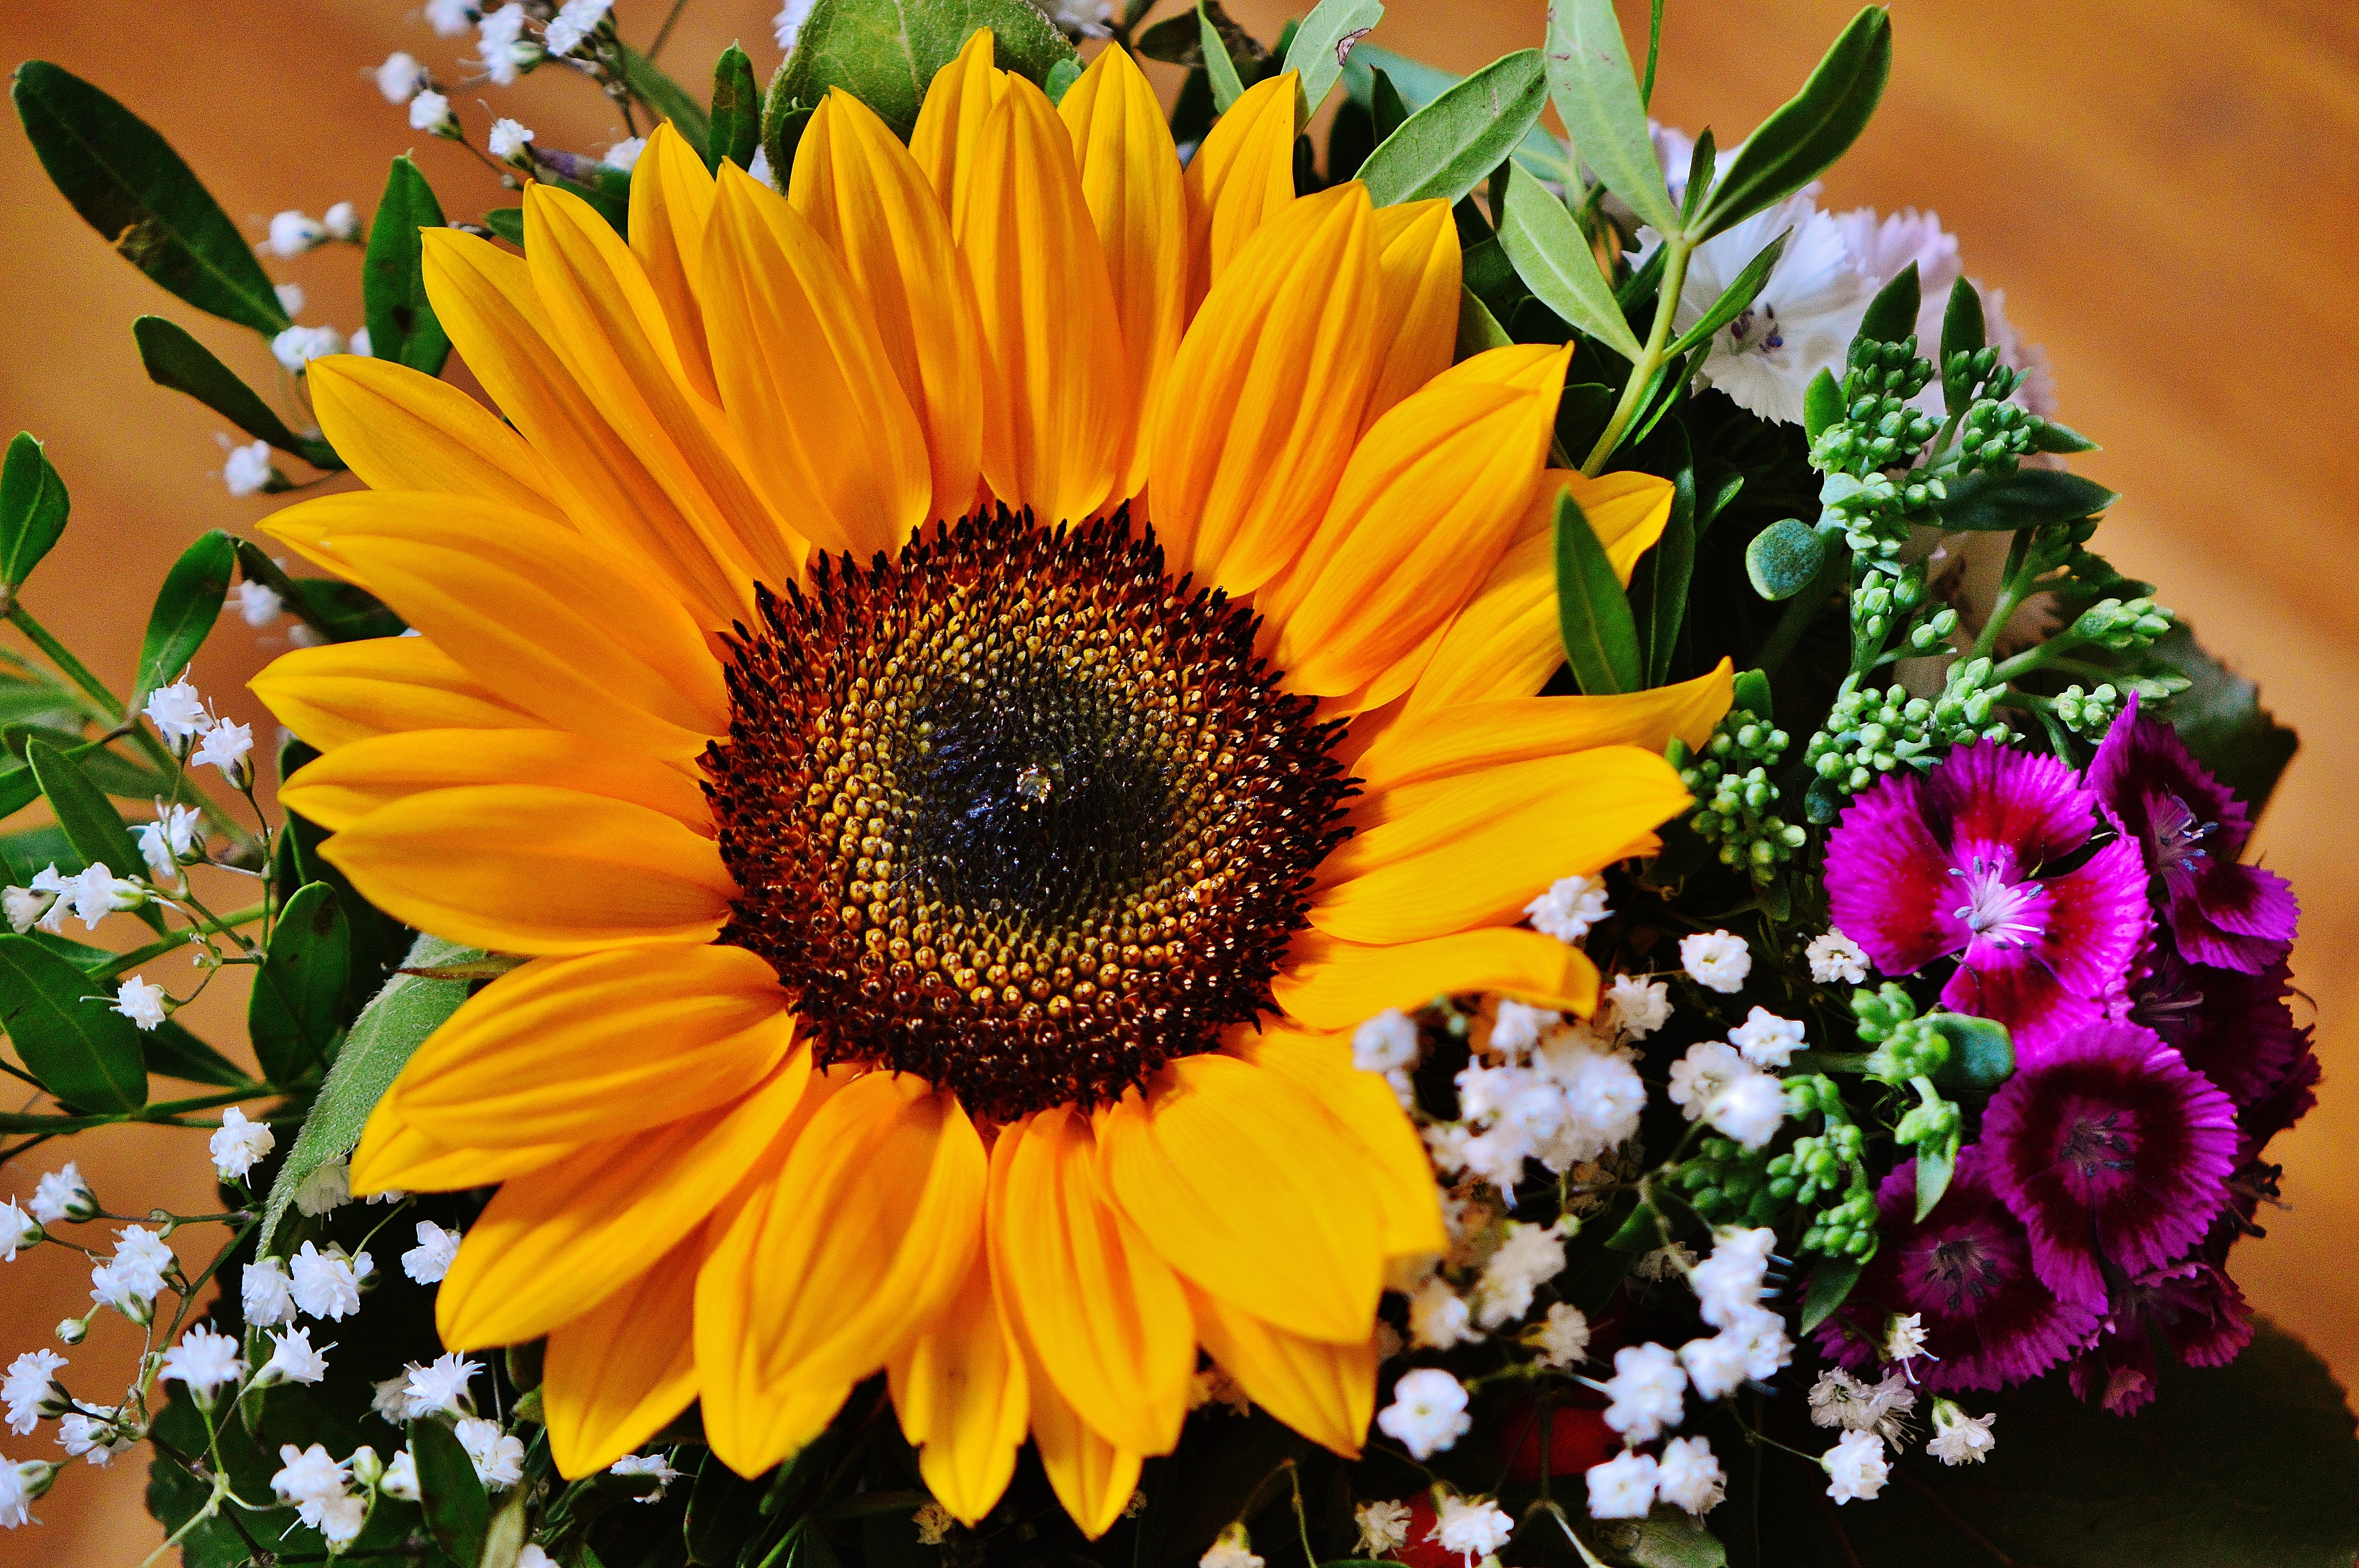
plant, flower, petal, summer, bouquet, flora, sunflower, flowers, sun flower, floristry, flowering plant, daisy family, flower bouquet, floral design, sunflower seed, annual plant, land plant, flower arranging